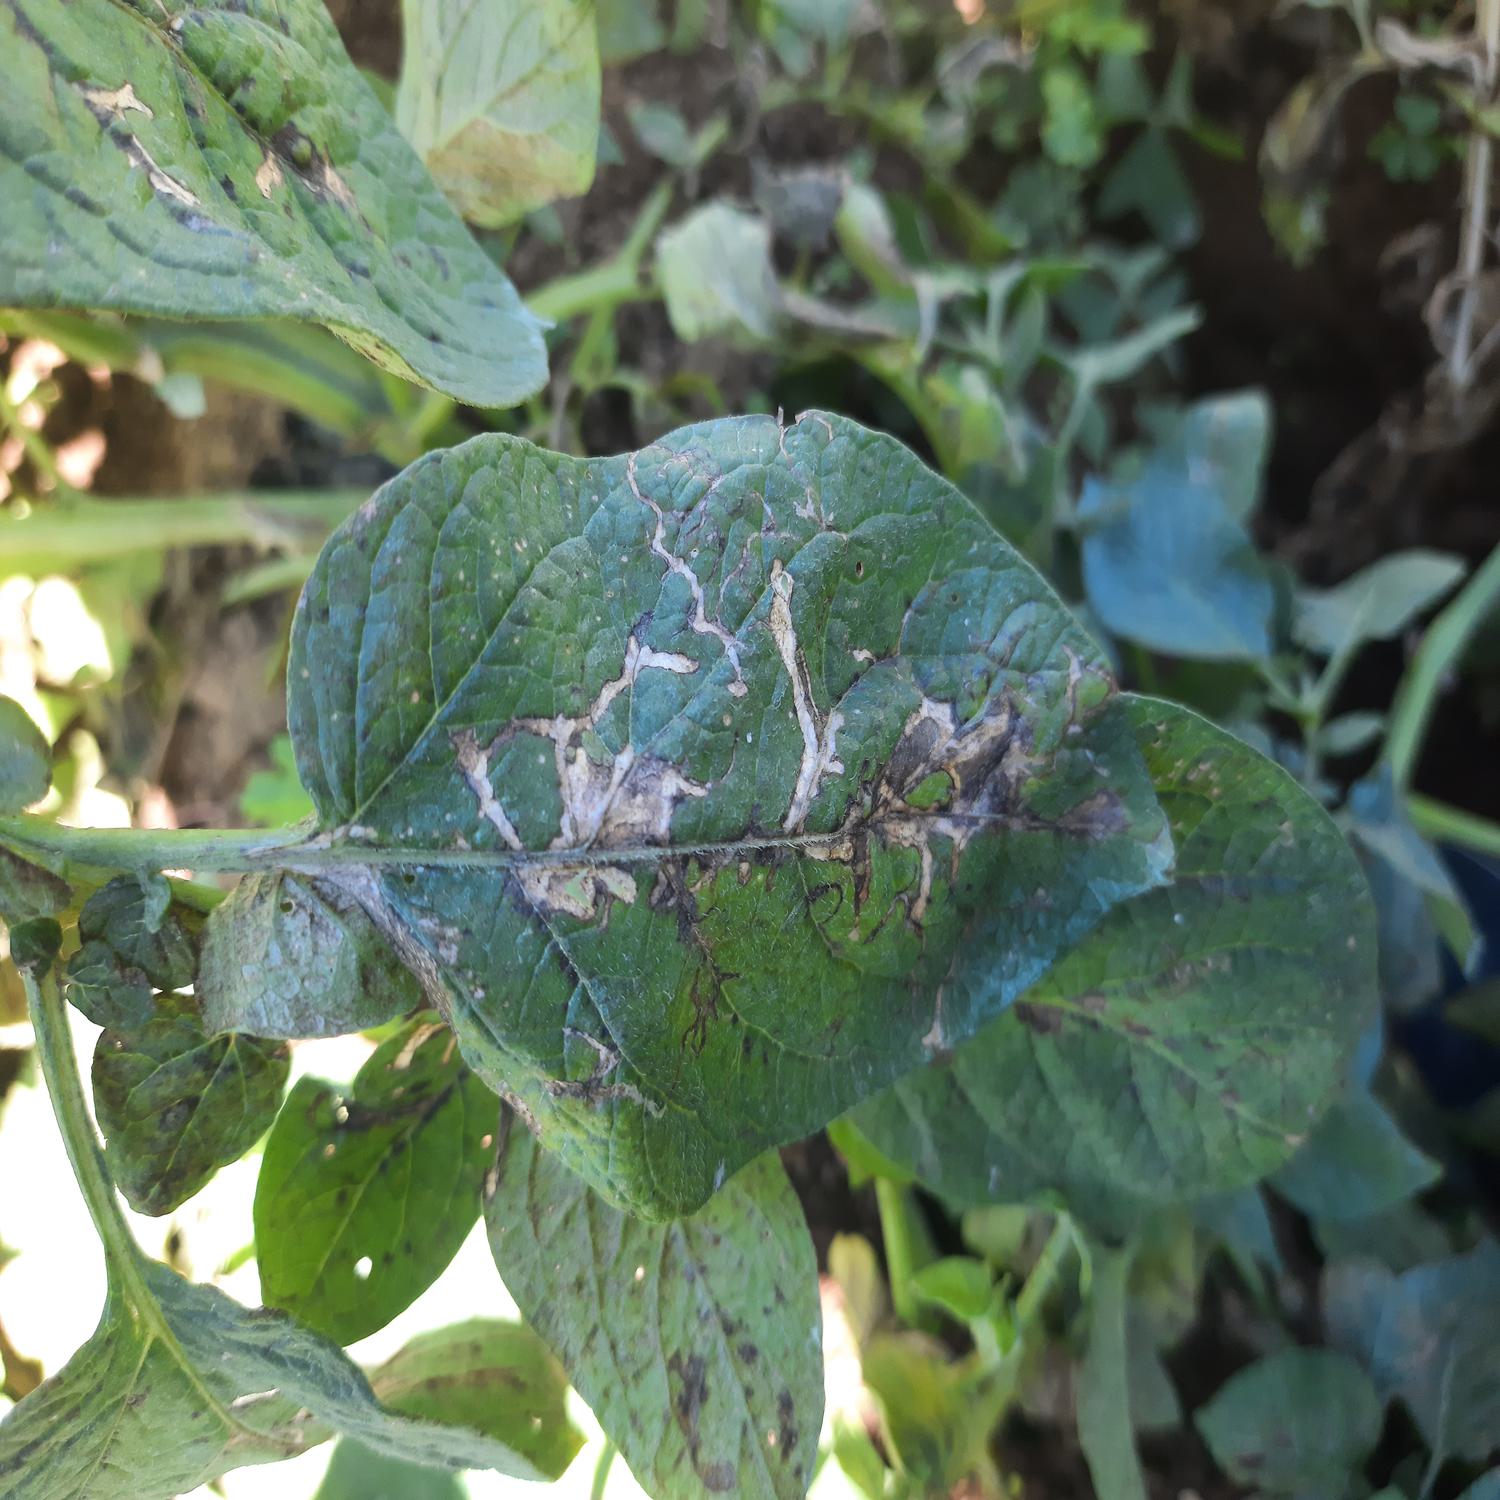
Label: Pest